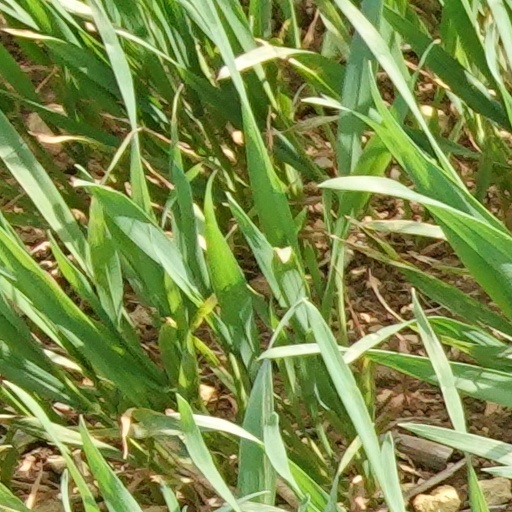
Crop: wheat